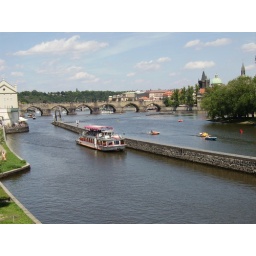
The bridge in the background with the river boat on the Vltava River in Prague.